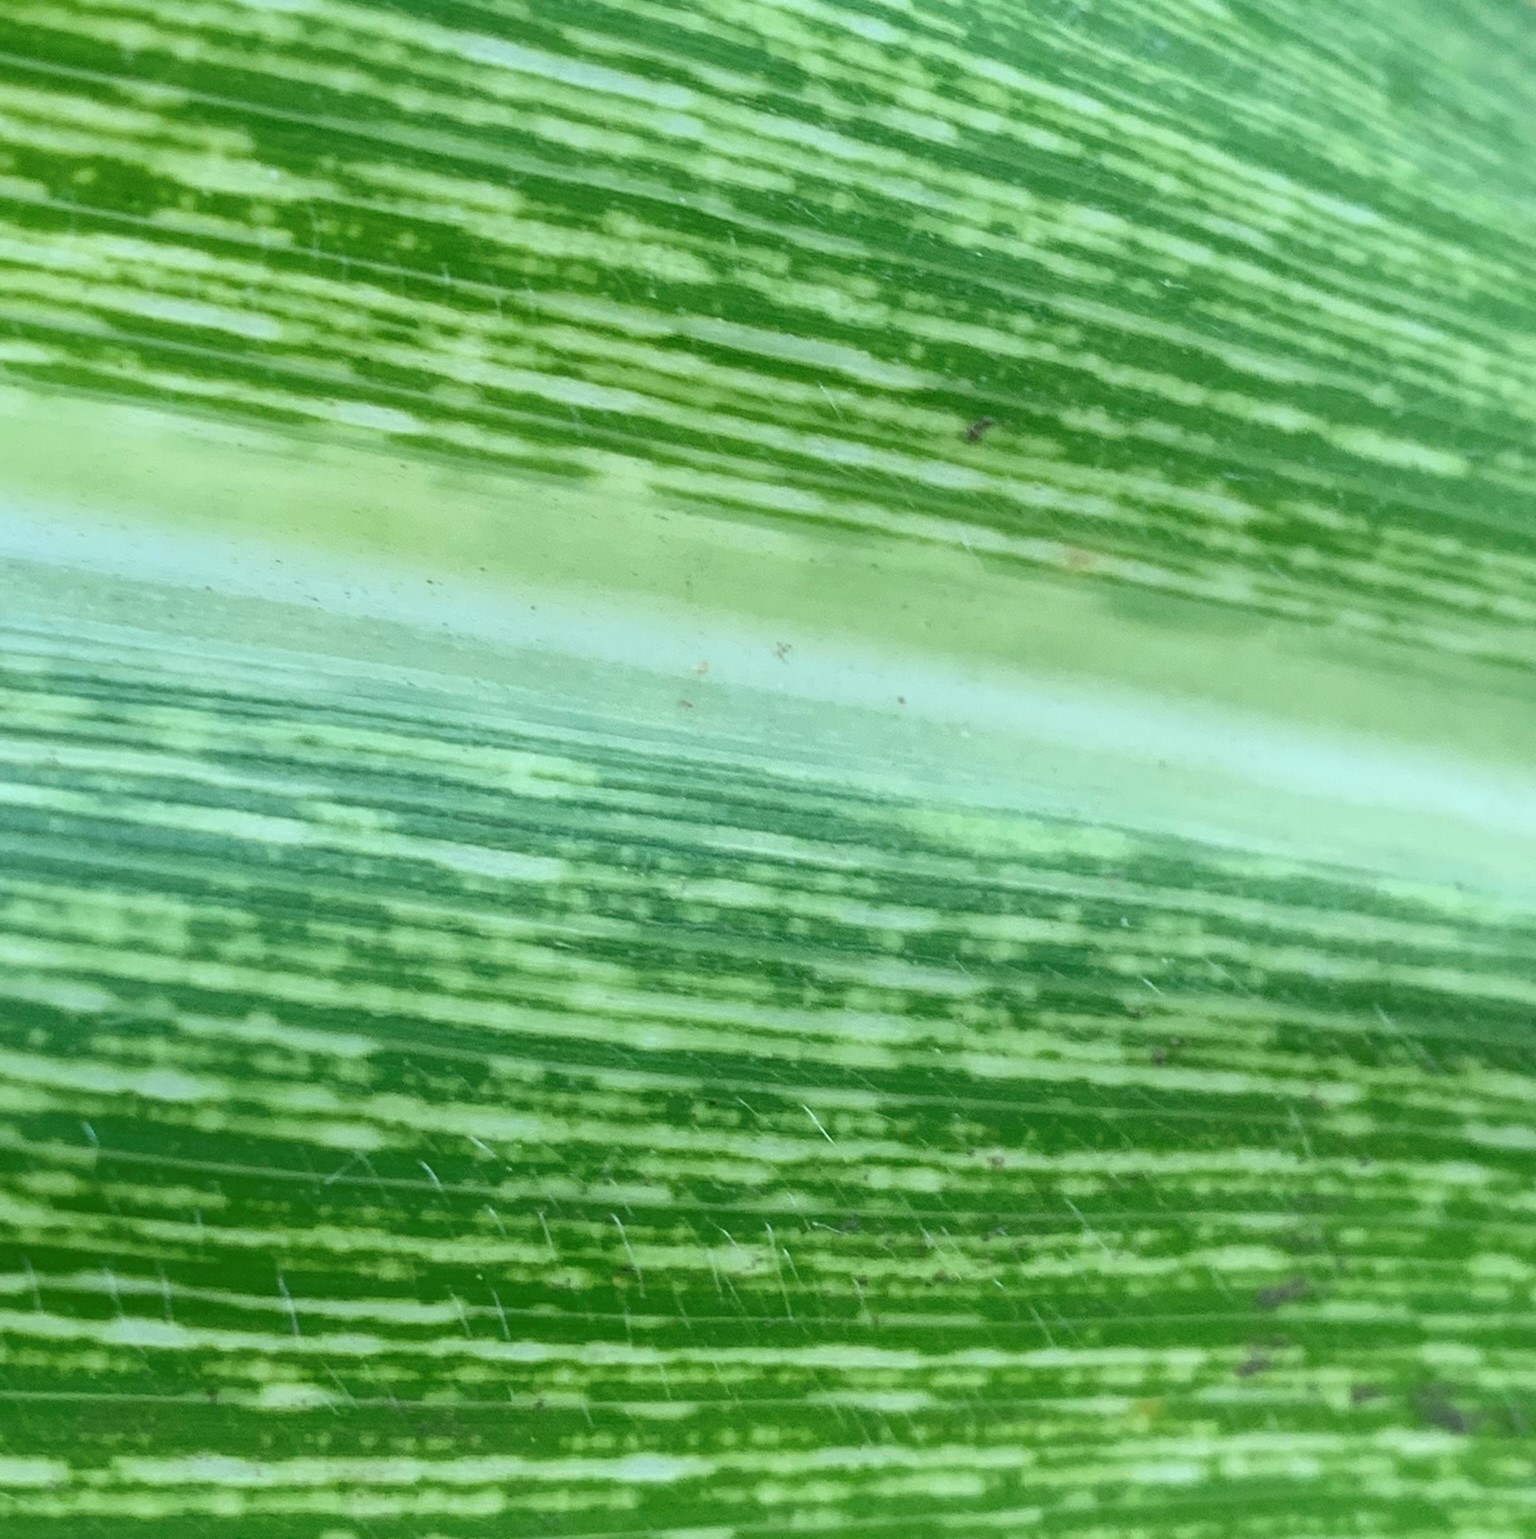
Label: MSV